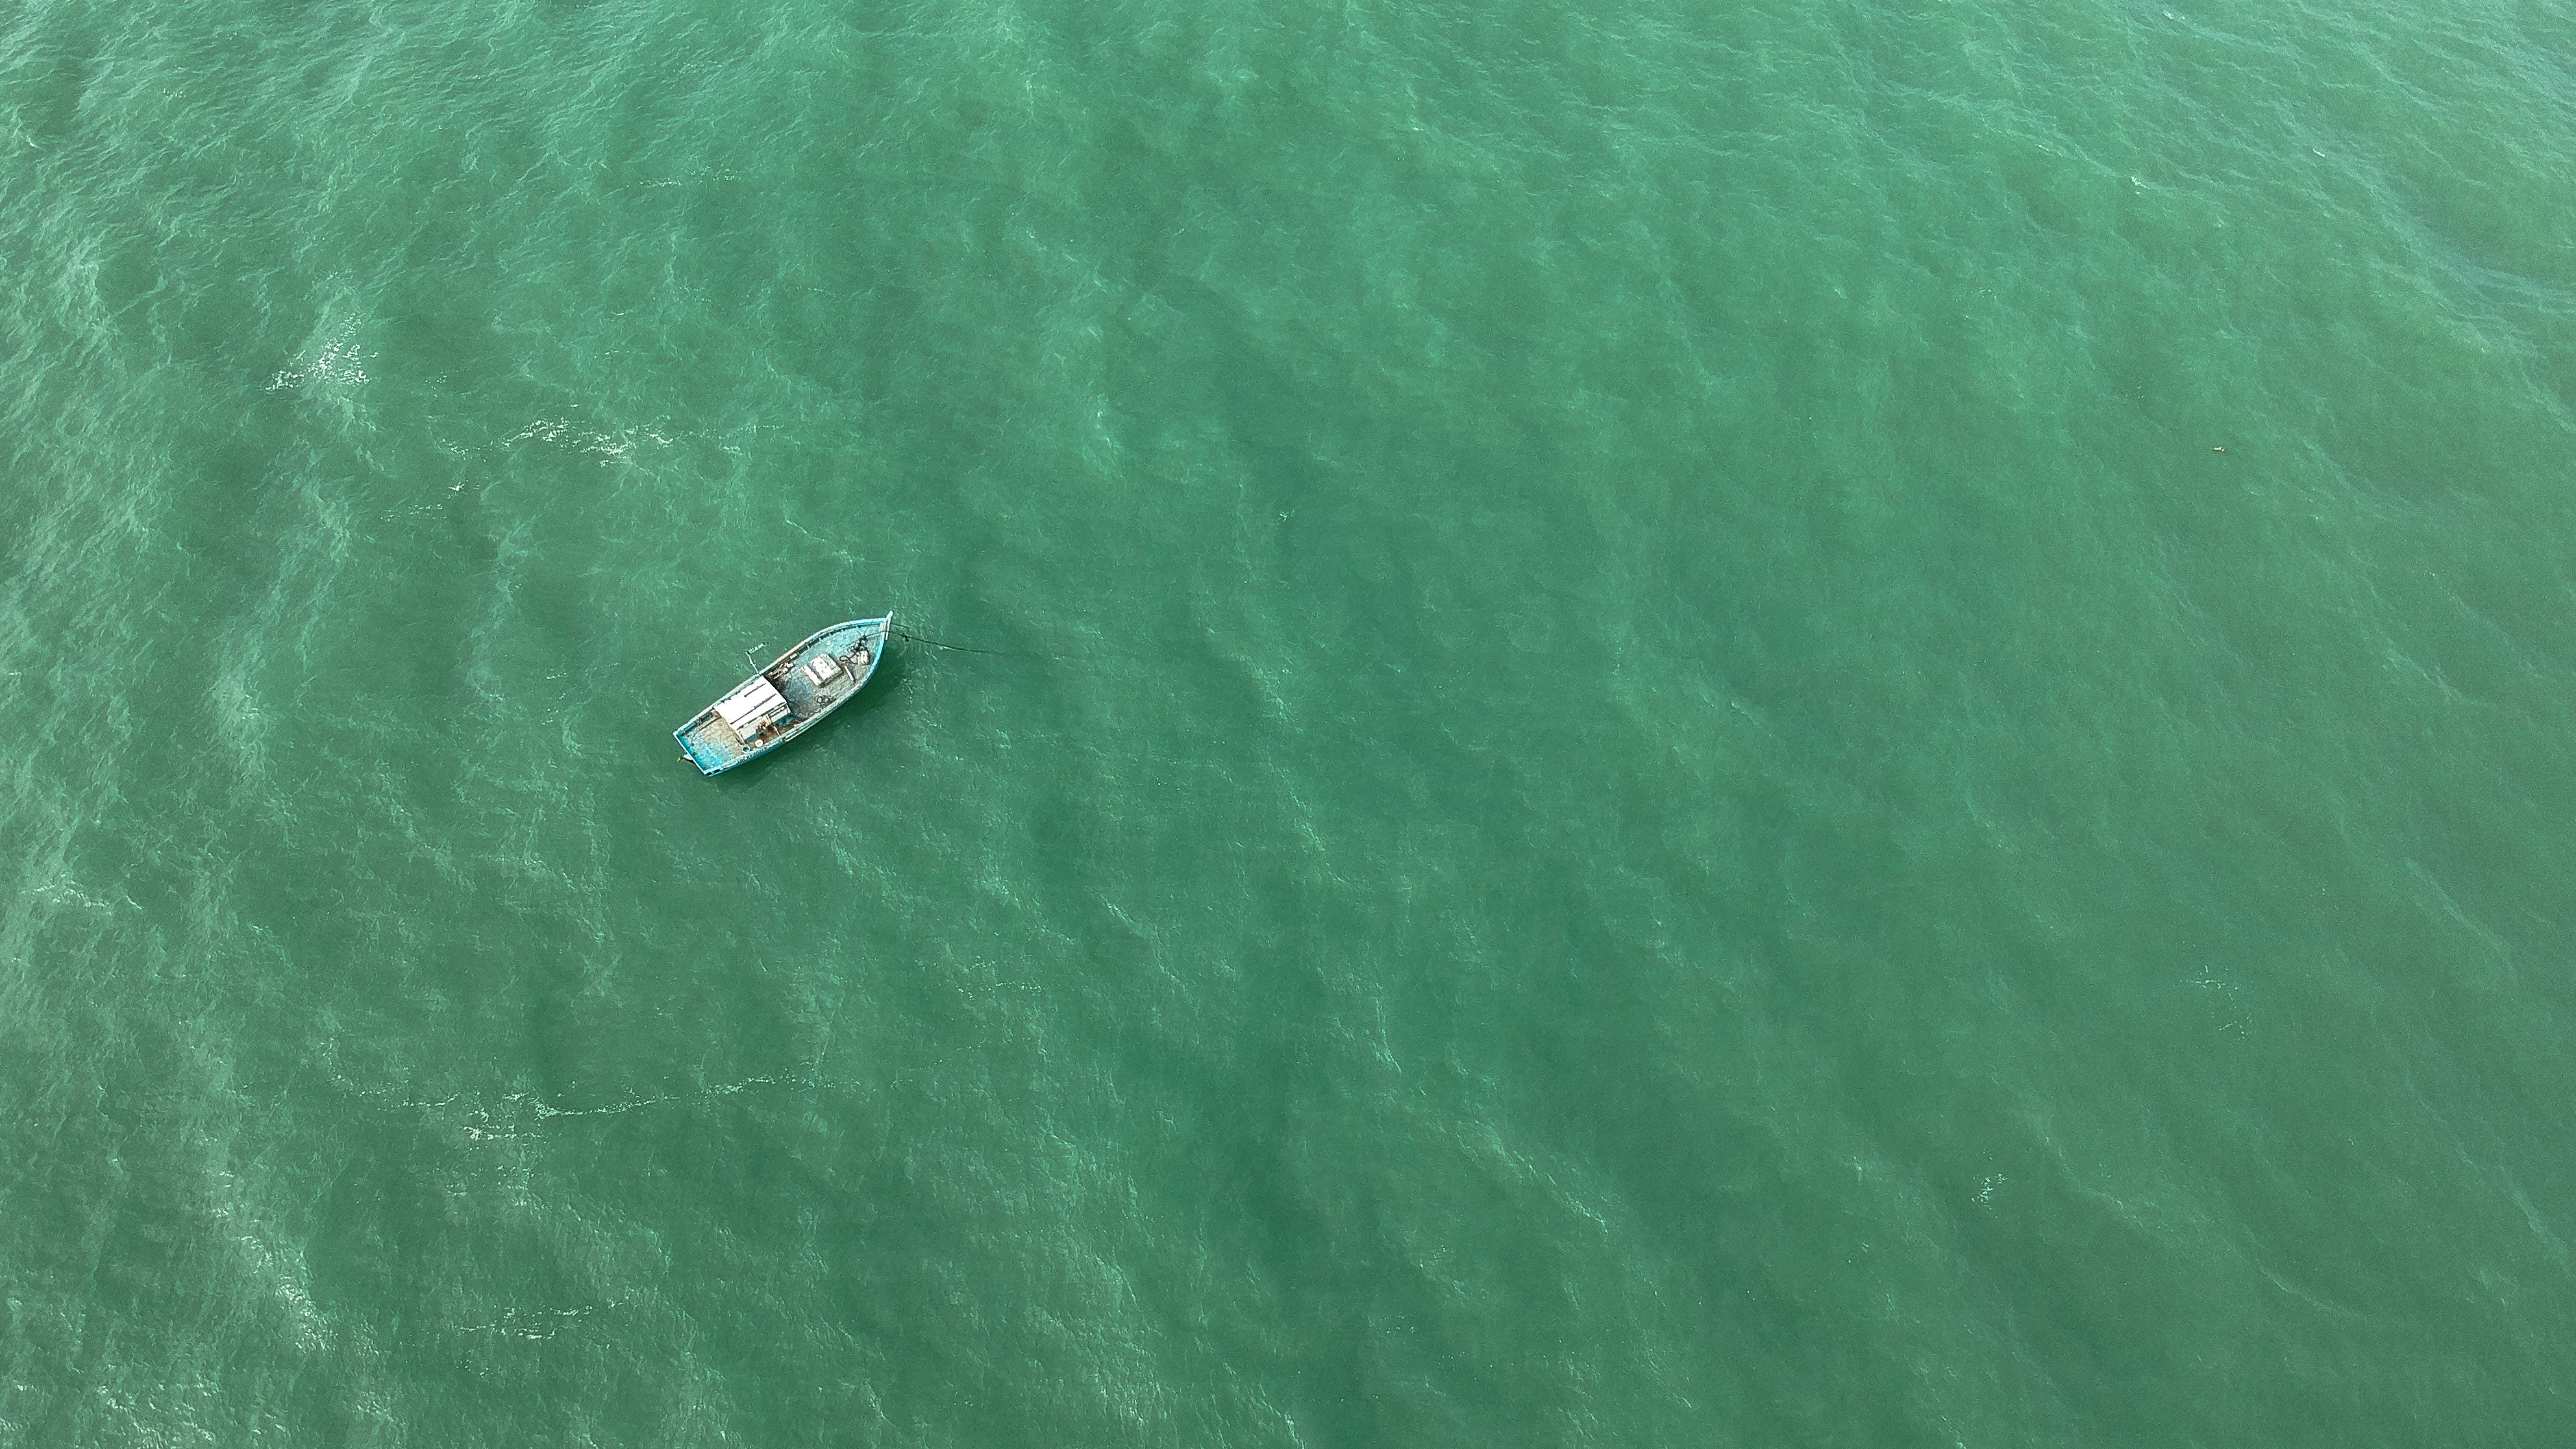
green, grass, photography, artificial turf, aerial photography